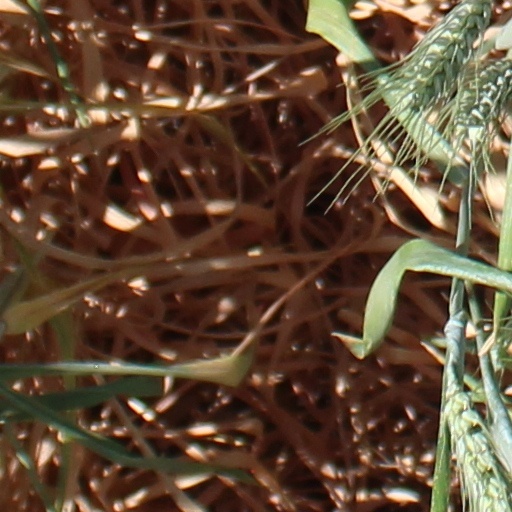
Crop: wheat